Aristagoras

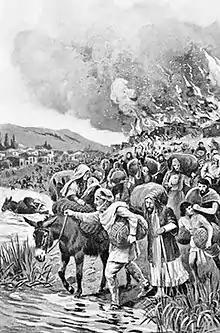
The burning of Sardis, capital of the Asia Minor Satrapy of Lydia, during the Ionian Revolt in 498 BC.

Due to his failure to make good on his Naxian promises, Aristagoras' political position was at risk. He began to plan a revolt with the Milesians and the other Ionians. Meanwhile, Histiaeus, still detained at Susa, had tattooed a message upon the shaved head of a slave. Once his hair had grown back, he sent him to Aristagoras. The message told Aristagoras to revolt. Histiaeus, desperate to resume his authority at Miletus, hoped Darius would send him to deal with a Milesian revolt.